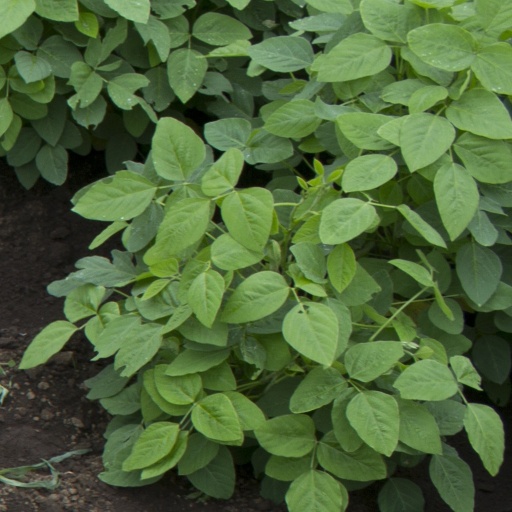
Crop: soybean